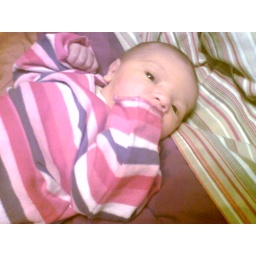
I look cute in my pink clothes